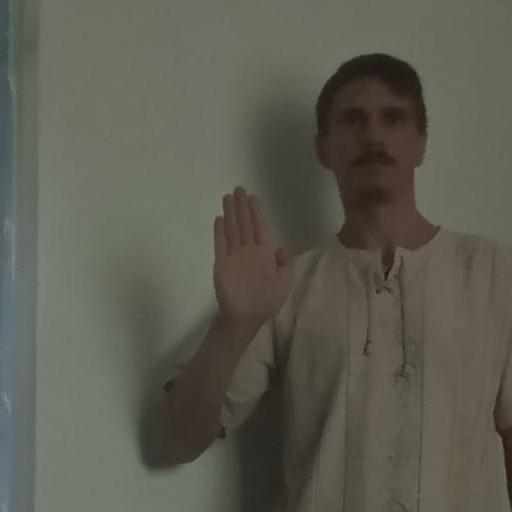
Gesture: stop